Carbon pricing in Canada

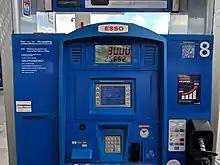
An Esso gas pump displaying a decal discussing the effects of the federal carbon tax on gas prices to comply with the "Federal Carbon Tax Transparency Act"

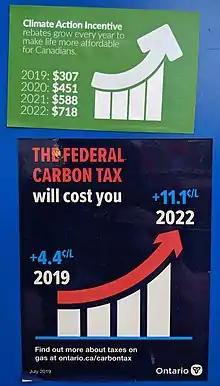
Carbon tax sticker with a counter Climate Action Incentive sticker above it

In April 2019, the provincial government introduced the "Federal Carbon Tax Transparency Act" as part of its budget, which makes it mandatory for all gas stations (excluding those situated on Indian reserves) to display government-commissioned decals on their pumps informing customers of the claimed "cost" of the carbon tax—increasing gas prices by 4.4 cents per litre and up to 11 cents per litre by 2022. The decals include the URL of a page on the Ontario government's website that explains its position on the tax, but they do not mention the rebate program. Gas stations may be inspected at "all reasonable times" for compliance with the act, and owners may be fined for their first violation and per day if they persist. The fines increase to for corporations. The act became effective on August 30, 2019.